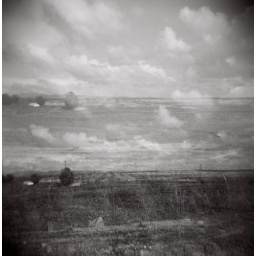
An open field somewhere along the road in South Africa.